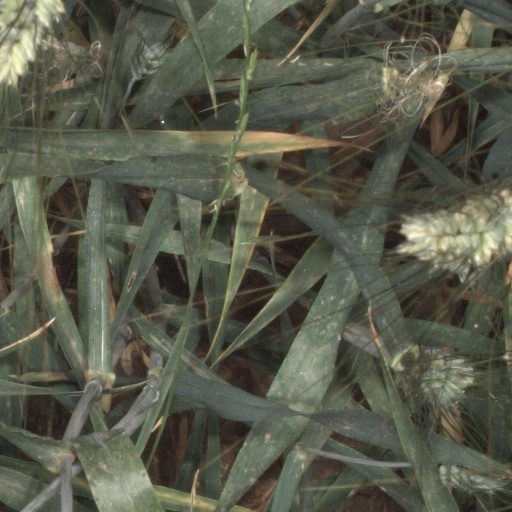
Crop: wheat